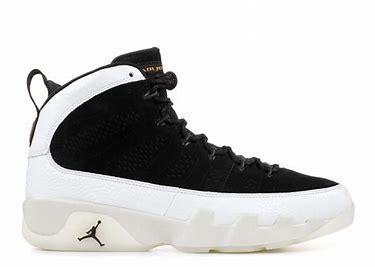
Brand: Jordan
Model: 9 Retro